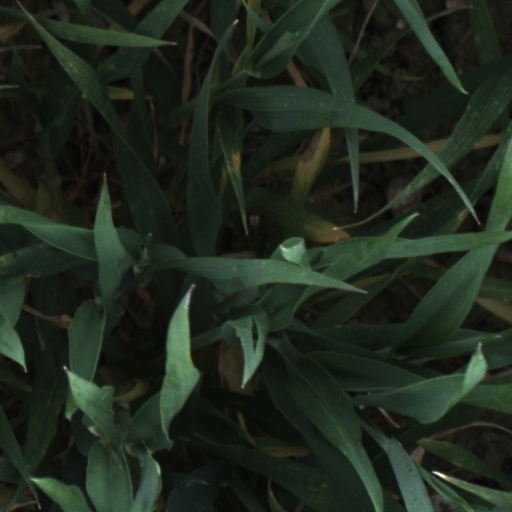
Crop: wheat